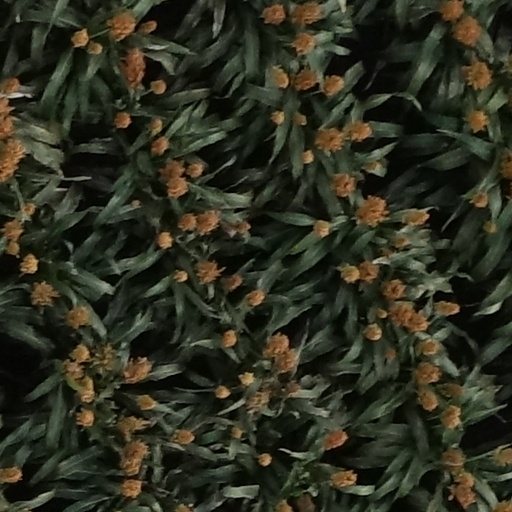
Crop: sorghum